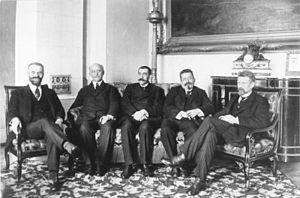
La révolution allemande est une période de l'histoire de l'Allemagne correspondant à la fin de l'Empire allemand. Amorcée en octobre 1918 par des mutineries, la formation de conseils de soldats puis de conseils ouvriers, elle voit :
Le Conseil des commissaires du peuple est le nom porté par le gouvernement issu de la Révolution allemande, de novembre 1918 à février 1919.